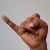
The image shows a hand gesture representing the letter 'J' in Indian Sign Language.